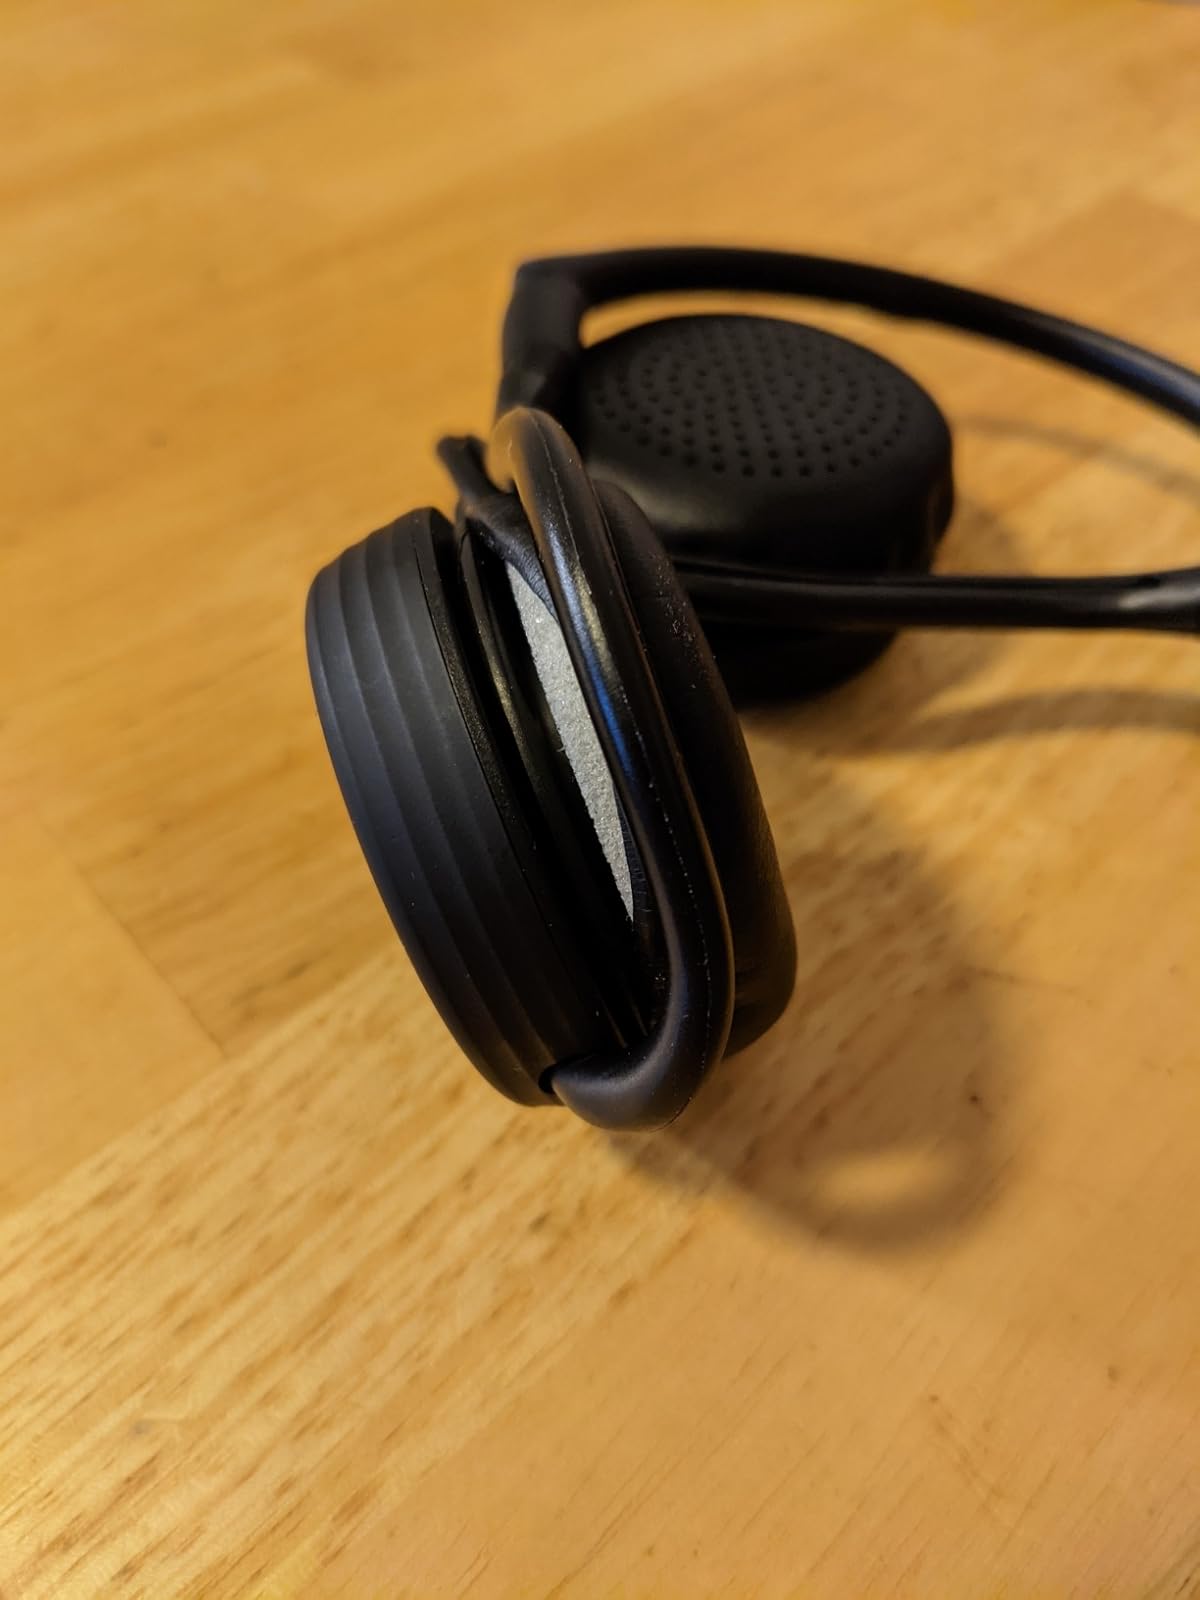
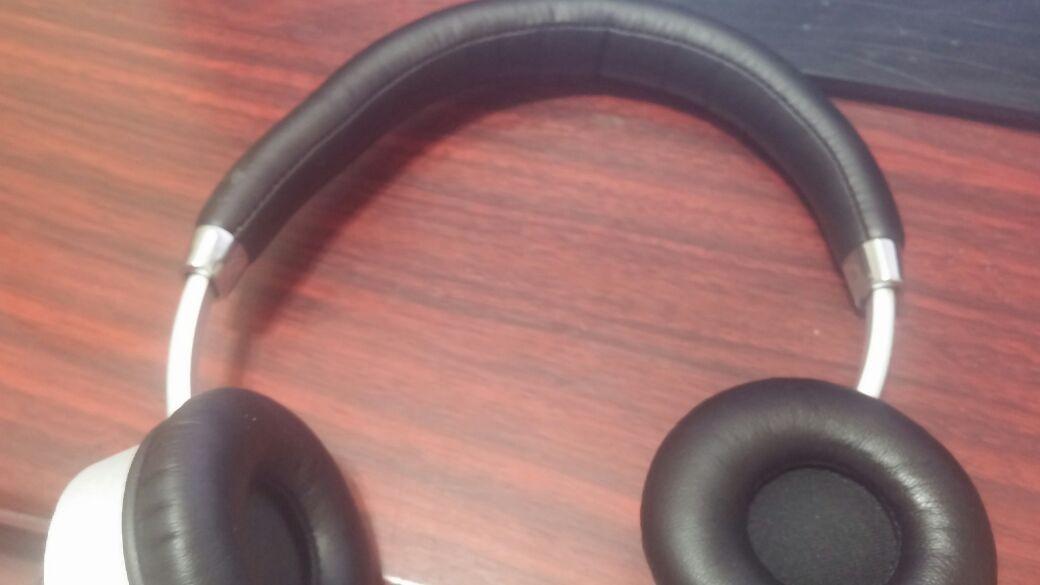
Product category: headphones
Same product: no